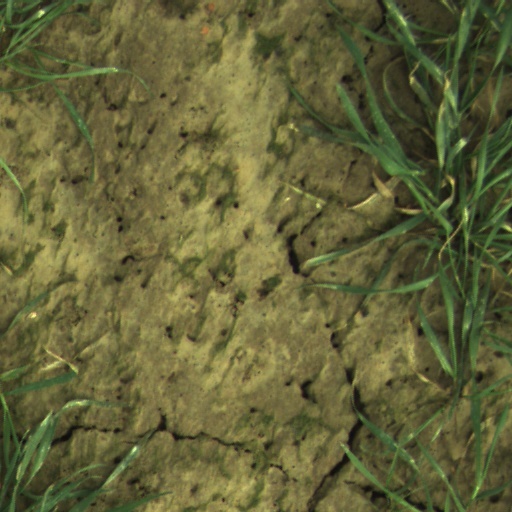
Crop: wheat